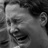
Emotion: sad